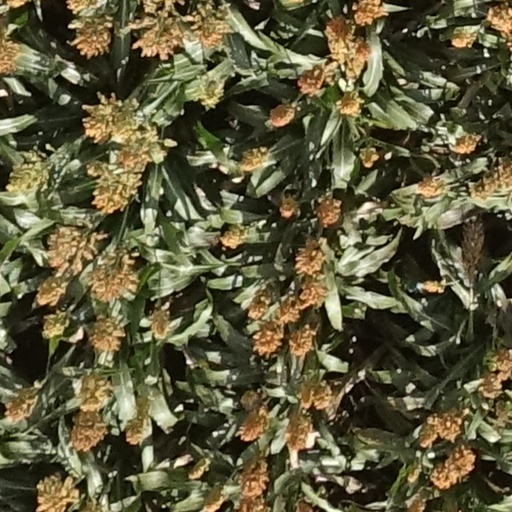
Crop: sorghum